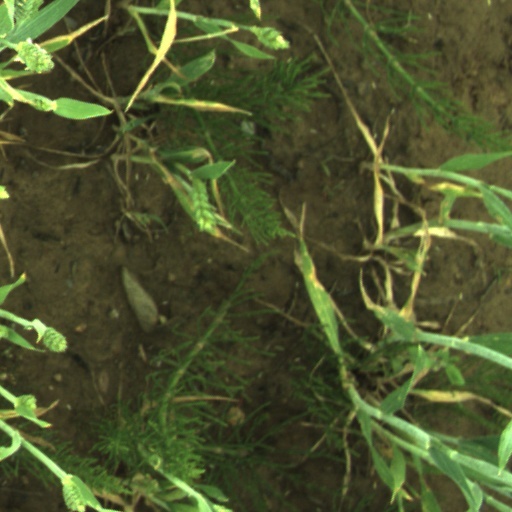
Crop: wheat